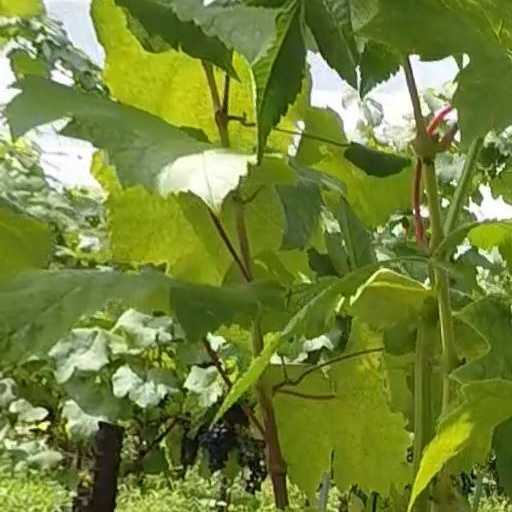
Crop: grape